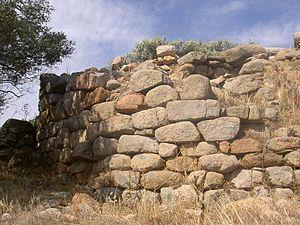
La Culture torréenne est une civilisation qui s'est développée en Corse, principalement dans la région située au sud d'Ajaccio, au cours de la seconde moitié du IIᵉ millénaire av. J.‑C. Le bâtiment caractéristique de cette culture est la « torre », la version Corse du « nuraghe » sarde. Les torri étaient néanmoins plus petites et moins impressionnantes que les nuraghes. Selon certains spécialistes, la culture nuragique et la culture torréenne étaient étroitement liés.